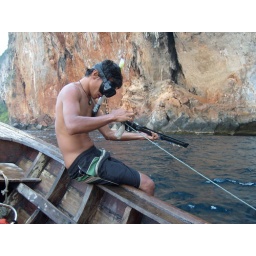
camping and spearfishing near monkey beach on koh phi phi, Thailand